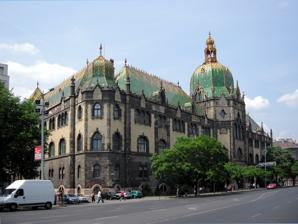
Building: Museum of Applied Arts (Budapest)
Country: Hungary
Year built: 1896
Museum in Budapest, Hungary Museum of Applied Arts Iparművészeti Múzeum Interactive fullscreen map Location Budapest , Hungary Coordinates 47°29′10″N 19°4′6″E / 47.48611°N 19.06833°E / 47.48611; 19.06833 The Museum of Applied Arts ( Hungarian : Iparművészeti Múzeum , pronounced [ˈipɒrmyːveːsɛti ˈmuːzɛum] ) is a museum in Budapest , Hungary . It is the third-oldest applied arts museum in the world. Architecture The museum was built between 1893 and 1896 and was designed by Ödön Lechner in the Hungarian Secession style . It has a green roof and the interior is designed using Hindu , Mogul , and Islamic designs. The building is in need of renovation, for which plans have been developed. It’s under renovation now. Collection The museum houses a collection of metalwork, furniture, textiles, and glass. It also has a library. There are two other locations: the Hopp Ferenc Museum of Eastern Asiatic Arts and Nagytétény Palace . The museum is located near the southern end of the Grand Boulevard in the neighborhood Ferencváros and it can be accessed by metro line 3 . Gallery The atrium Aerial view of the museum Facade detail Ceiling detail Roof detail Lantern, Museum of Applied Arts, Budapest See also List of design museums References